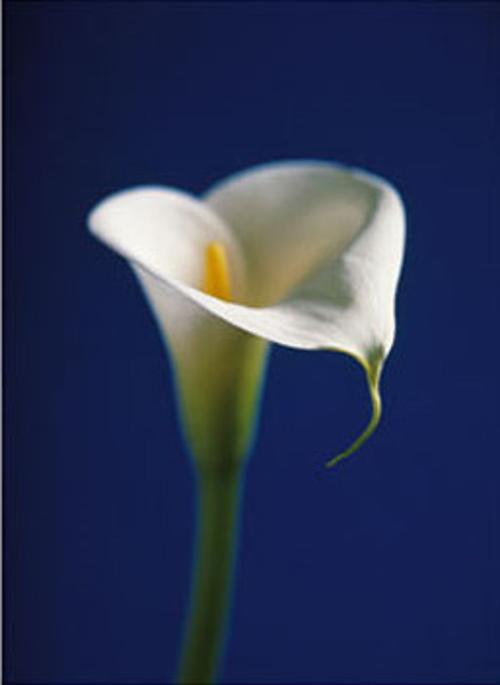
Label: giant white arum lily